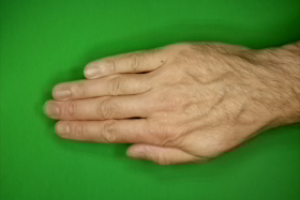
Label: paper